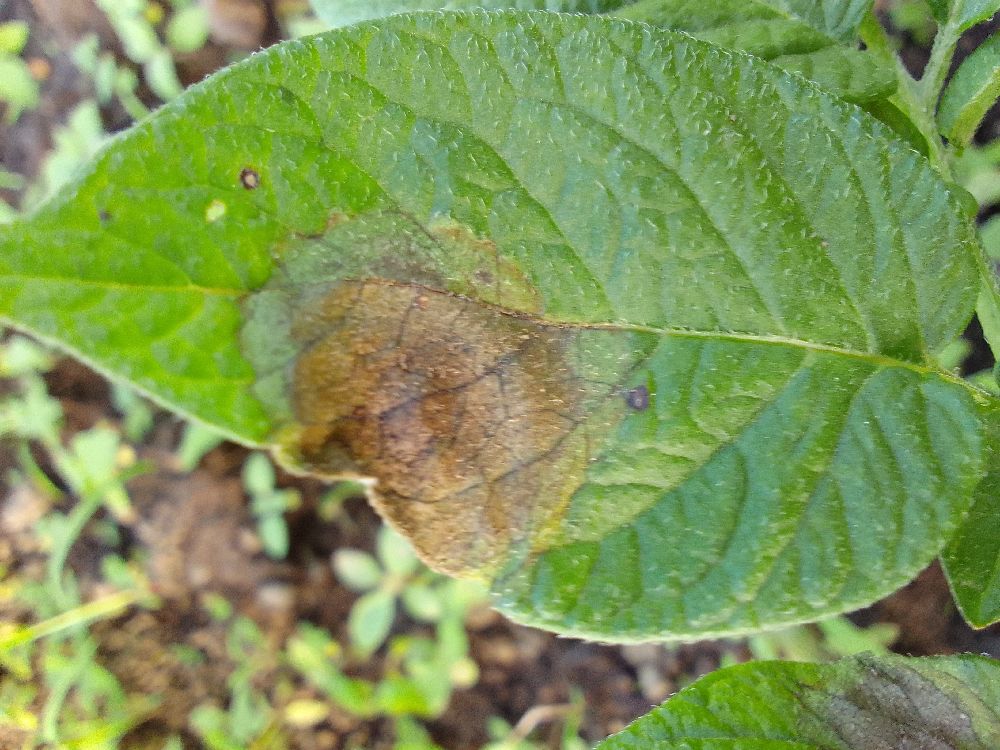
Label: Late blight